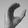
ASL letter: C